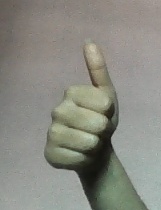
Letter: aleff